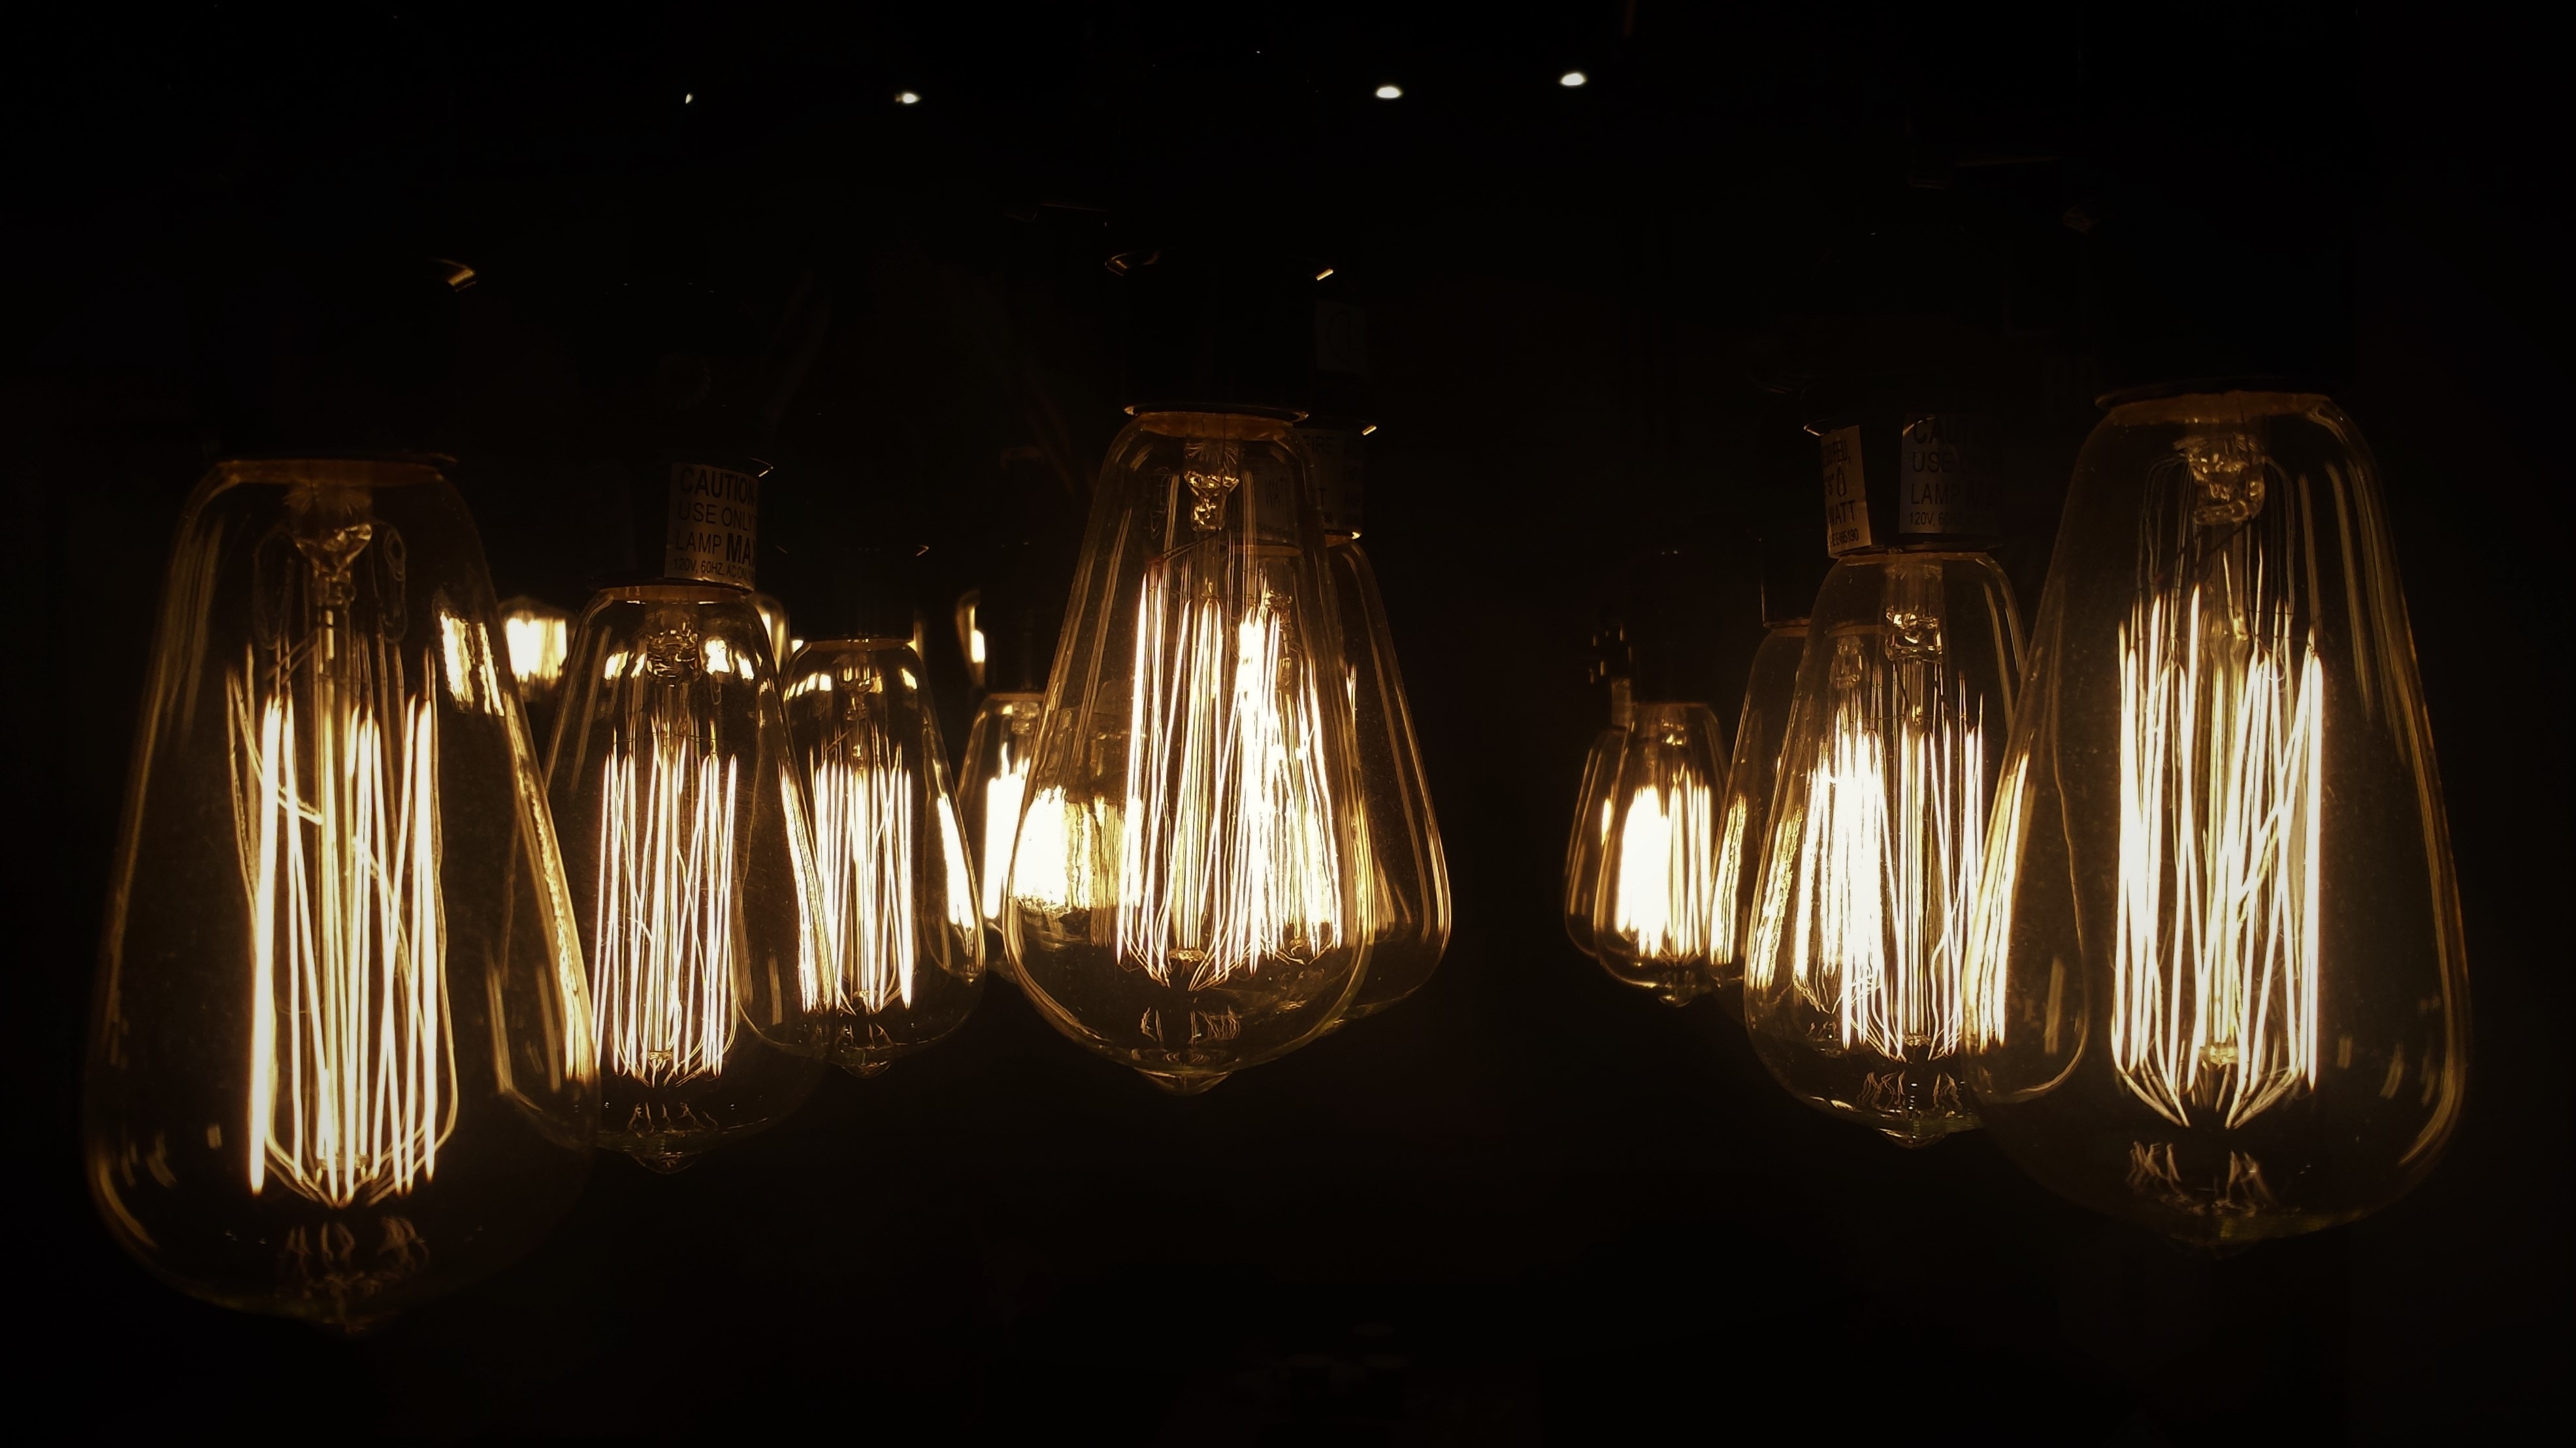
light, night, vintage, retro, bulb, darkness, lamp, light bulb, lighting, light fixture, chandelier, light bulbs, electric light, bulb in darkness, vintage bulb, vintage light bulbs, retro bulbs, retro light bulb